Karl Glinzer

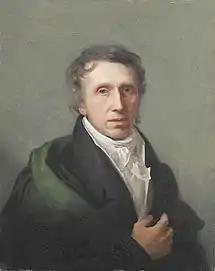
Portrait of the painter,

In addition to his portraits, he produced lithographic nature studies, some scenes from mythology, and a few religious works; notably "On the Road to Emmaus" for a church in the district of Kassel.